Copenhagen

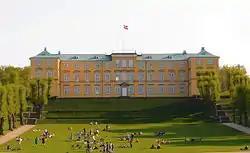
Frederiksberg Palace

Life science is a key sector with extensive research and development activities. Medicon Valley is a leading bi-national life sciences cluster in Europe, spanning the Øresund Region. Copenhagen is rich in companies and institutions with a focus on research and development within the field of biotechnology, and the Medicon Valley initiative aims to strengthen this position and to promote cooperation between companies and academia. Many major Danish companies like Novo Nordisk and Lundbeck, both of which are among the 50 largest pharmaceutical and biotech companies in the world, are located in this business cluster.